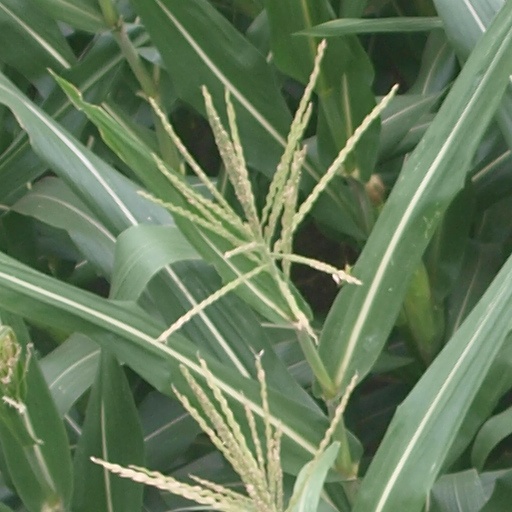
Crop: maize; corn